Bill Nye

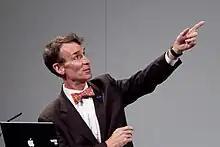
Nye orating in October 2010

In the early 2000s, Nye assisted in the development of a small sundial included in the Mars Exploration Rover missions. Known as MarsDial, in addition to tracking time, it had small colored panels to provide a basis for color calibration. From 2005 to 2010, Nye was the vice president of The Planetary Society, an organization that advocates space science research and the exploration of other planets, particularly Mars. He became the organization's second Executive Director in September 2010 when Louis Friedman stepped down.